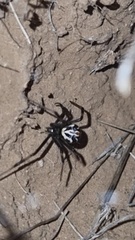
Species: Lactrodectus_hesperus